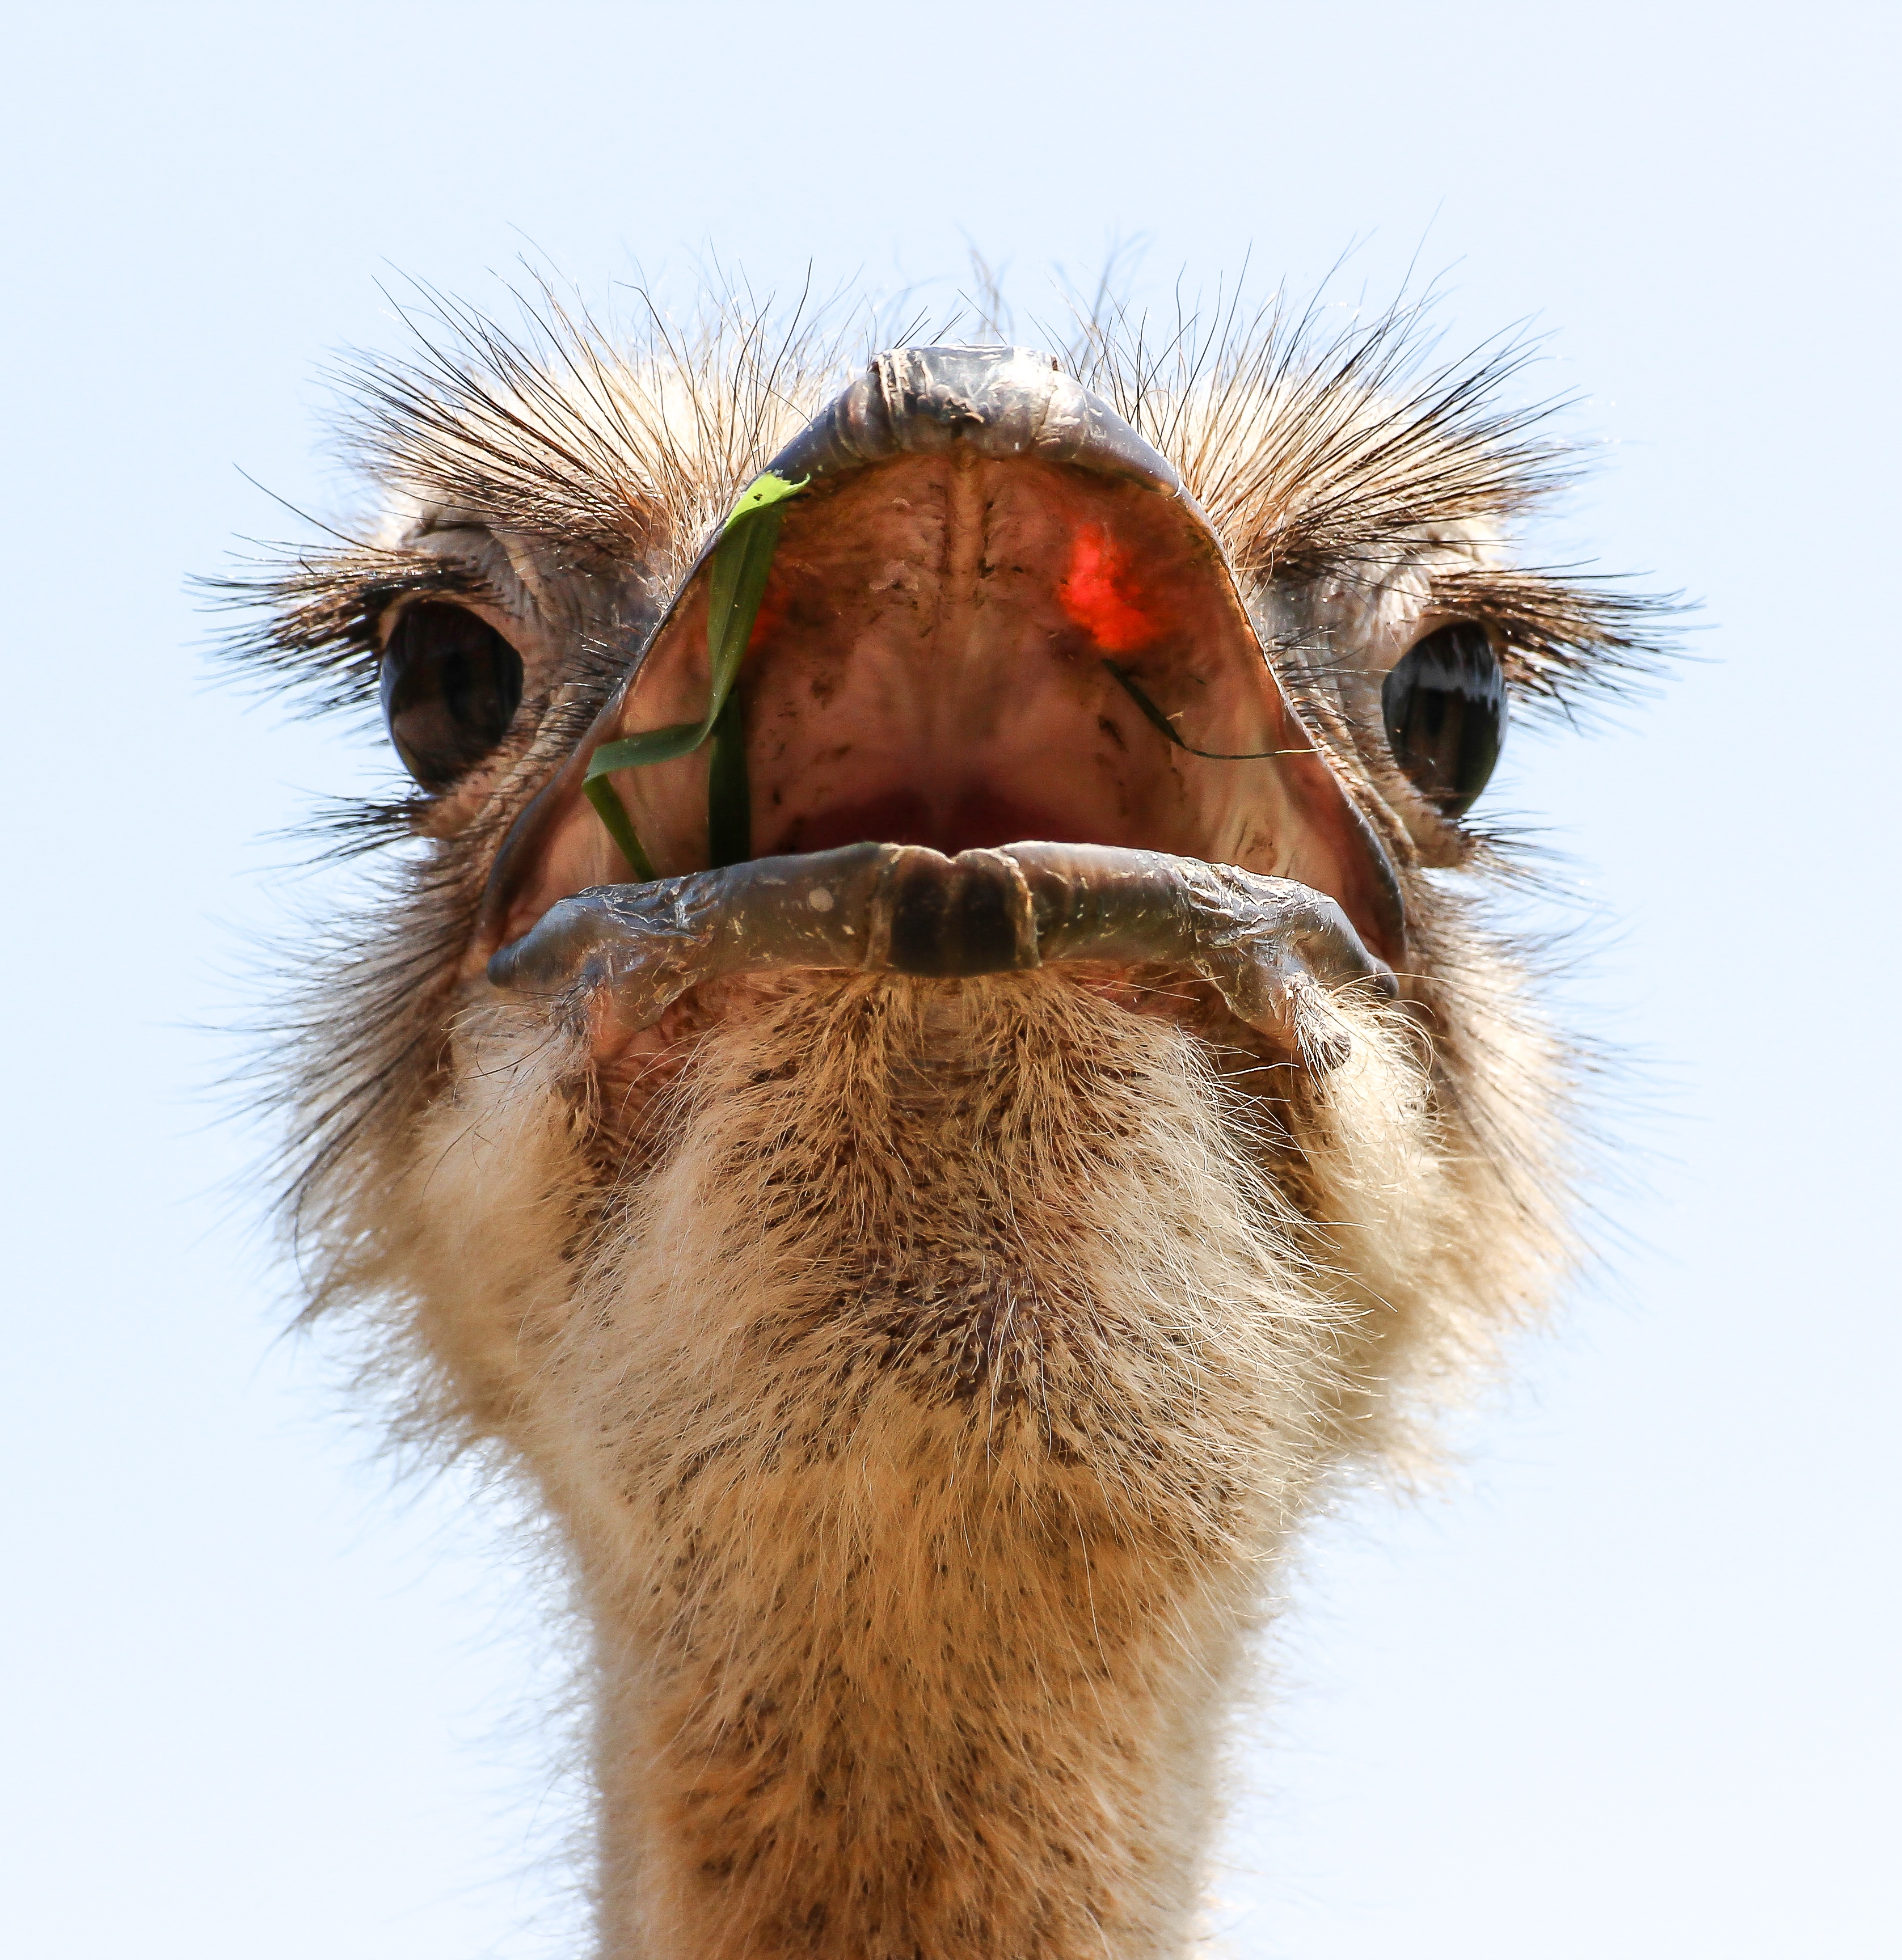
nature, bird, wildlife, wild, camel, beak, ostrich, fauna, egg, close up, vertebrate, ave, nest, ratite, flightless bird